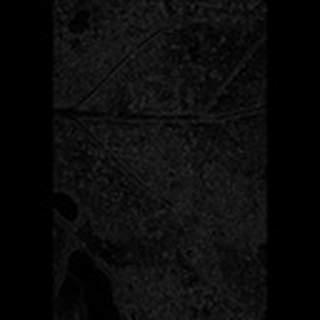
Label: cotton_aphids